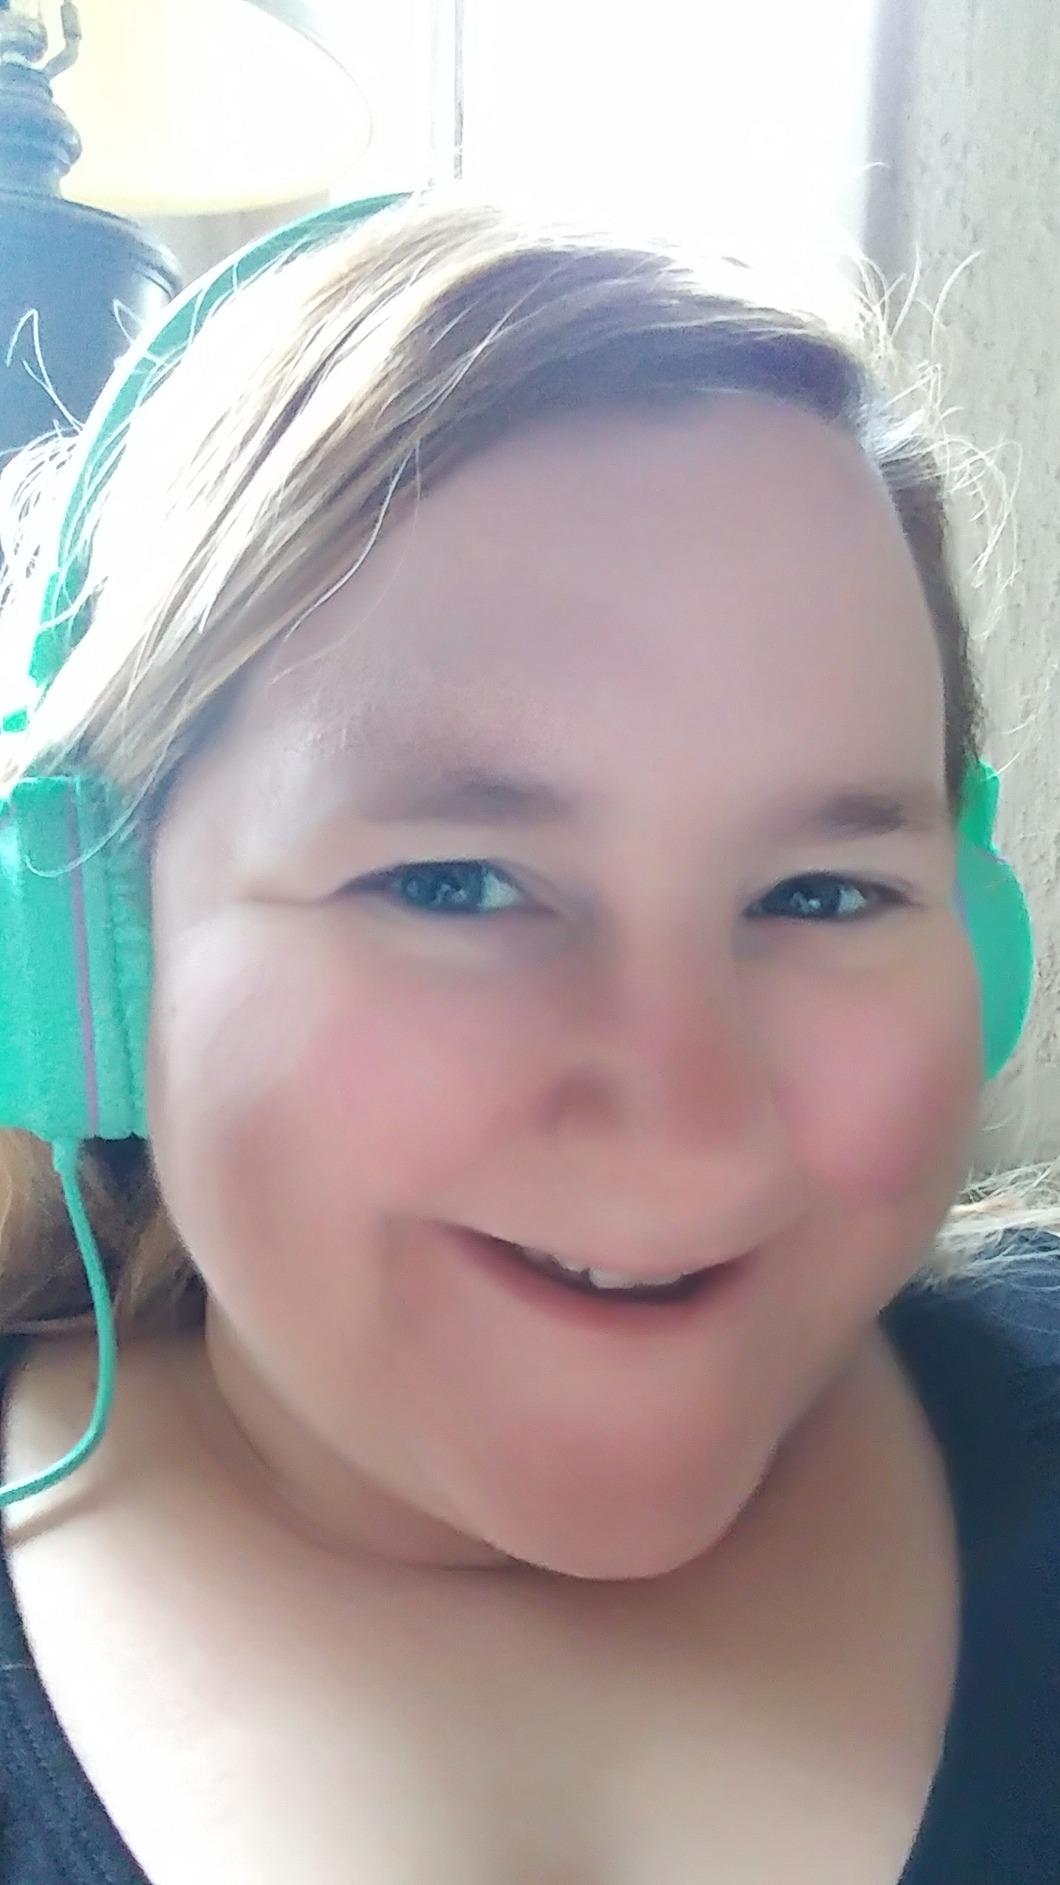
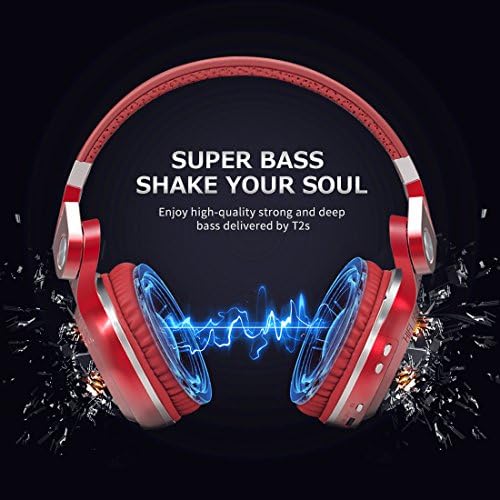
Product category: headphones
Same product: no